Emek Sholom Holocaust Memorial Cemetery

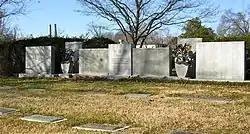

The Emek Sholom Holocaust Memorial Cemetery was built in 1955 and is located within Forest Lawn Cemetery in Richmond, Virginia. It was listed on the National Register of Historic Places in 1999. "Emek Sholom" translates into English as "Valley of Peace."